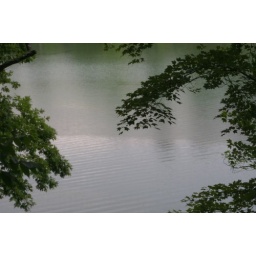
View of rain on lake from behind screen in front porch of cabin